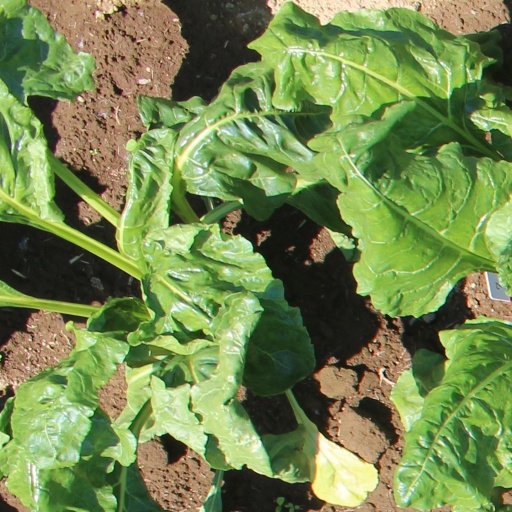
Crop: sugar beet